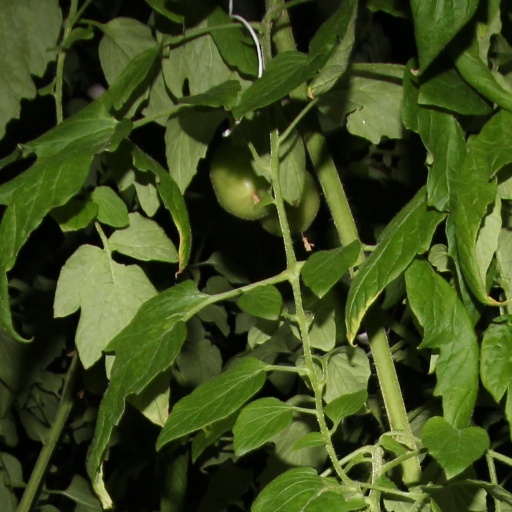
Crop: tomato